Terao Tsunefumi

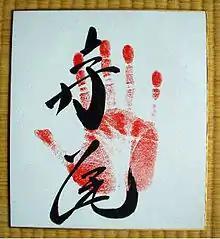
Terao's "tegata"

Terao took up sumo shortly after his mother died of cancer. He joined Izutsu stable, which was run by his father, alongside his two brothers. He started competing under the name Terao Setsuo (寺尾 節男) after his mother's maiden name Setsuko Terao (寺尾 節子, "Terao Setsuko").